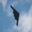
Label: airplane